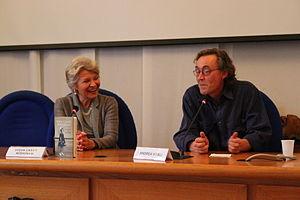
Andrea Vitali, né à Bellano le 5 février 1956, est un écrivain italien. Il a exercé la médecine durant 25 ans près du lac de Côme.